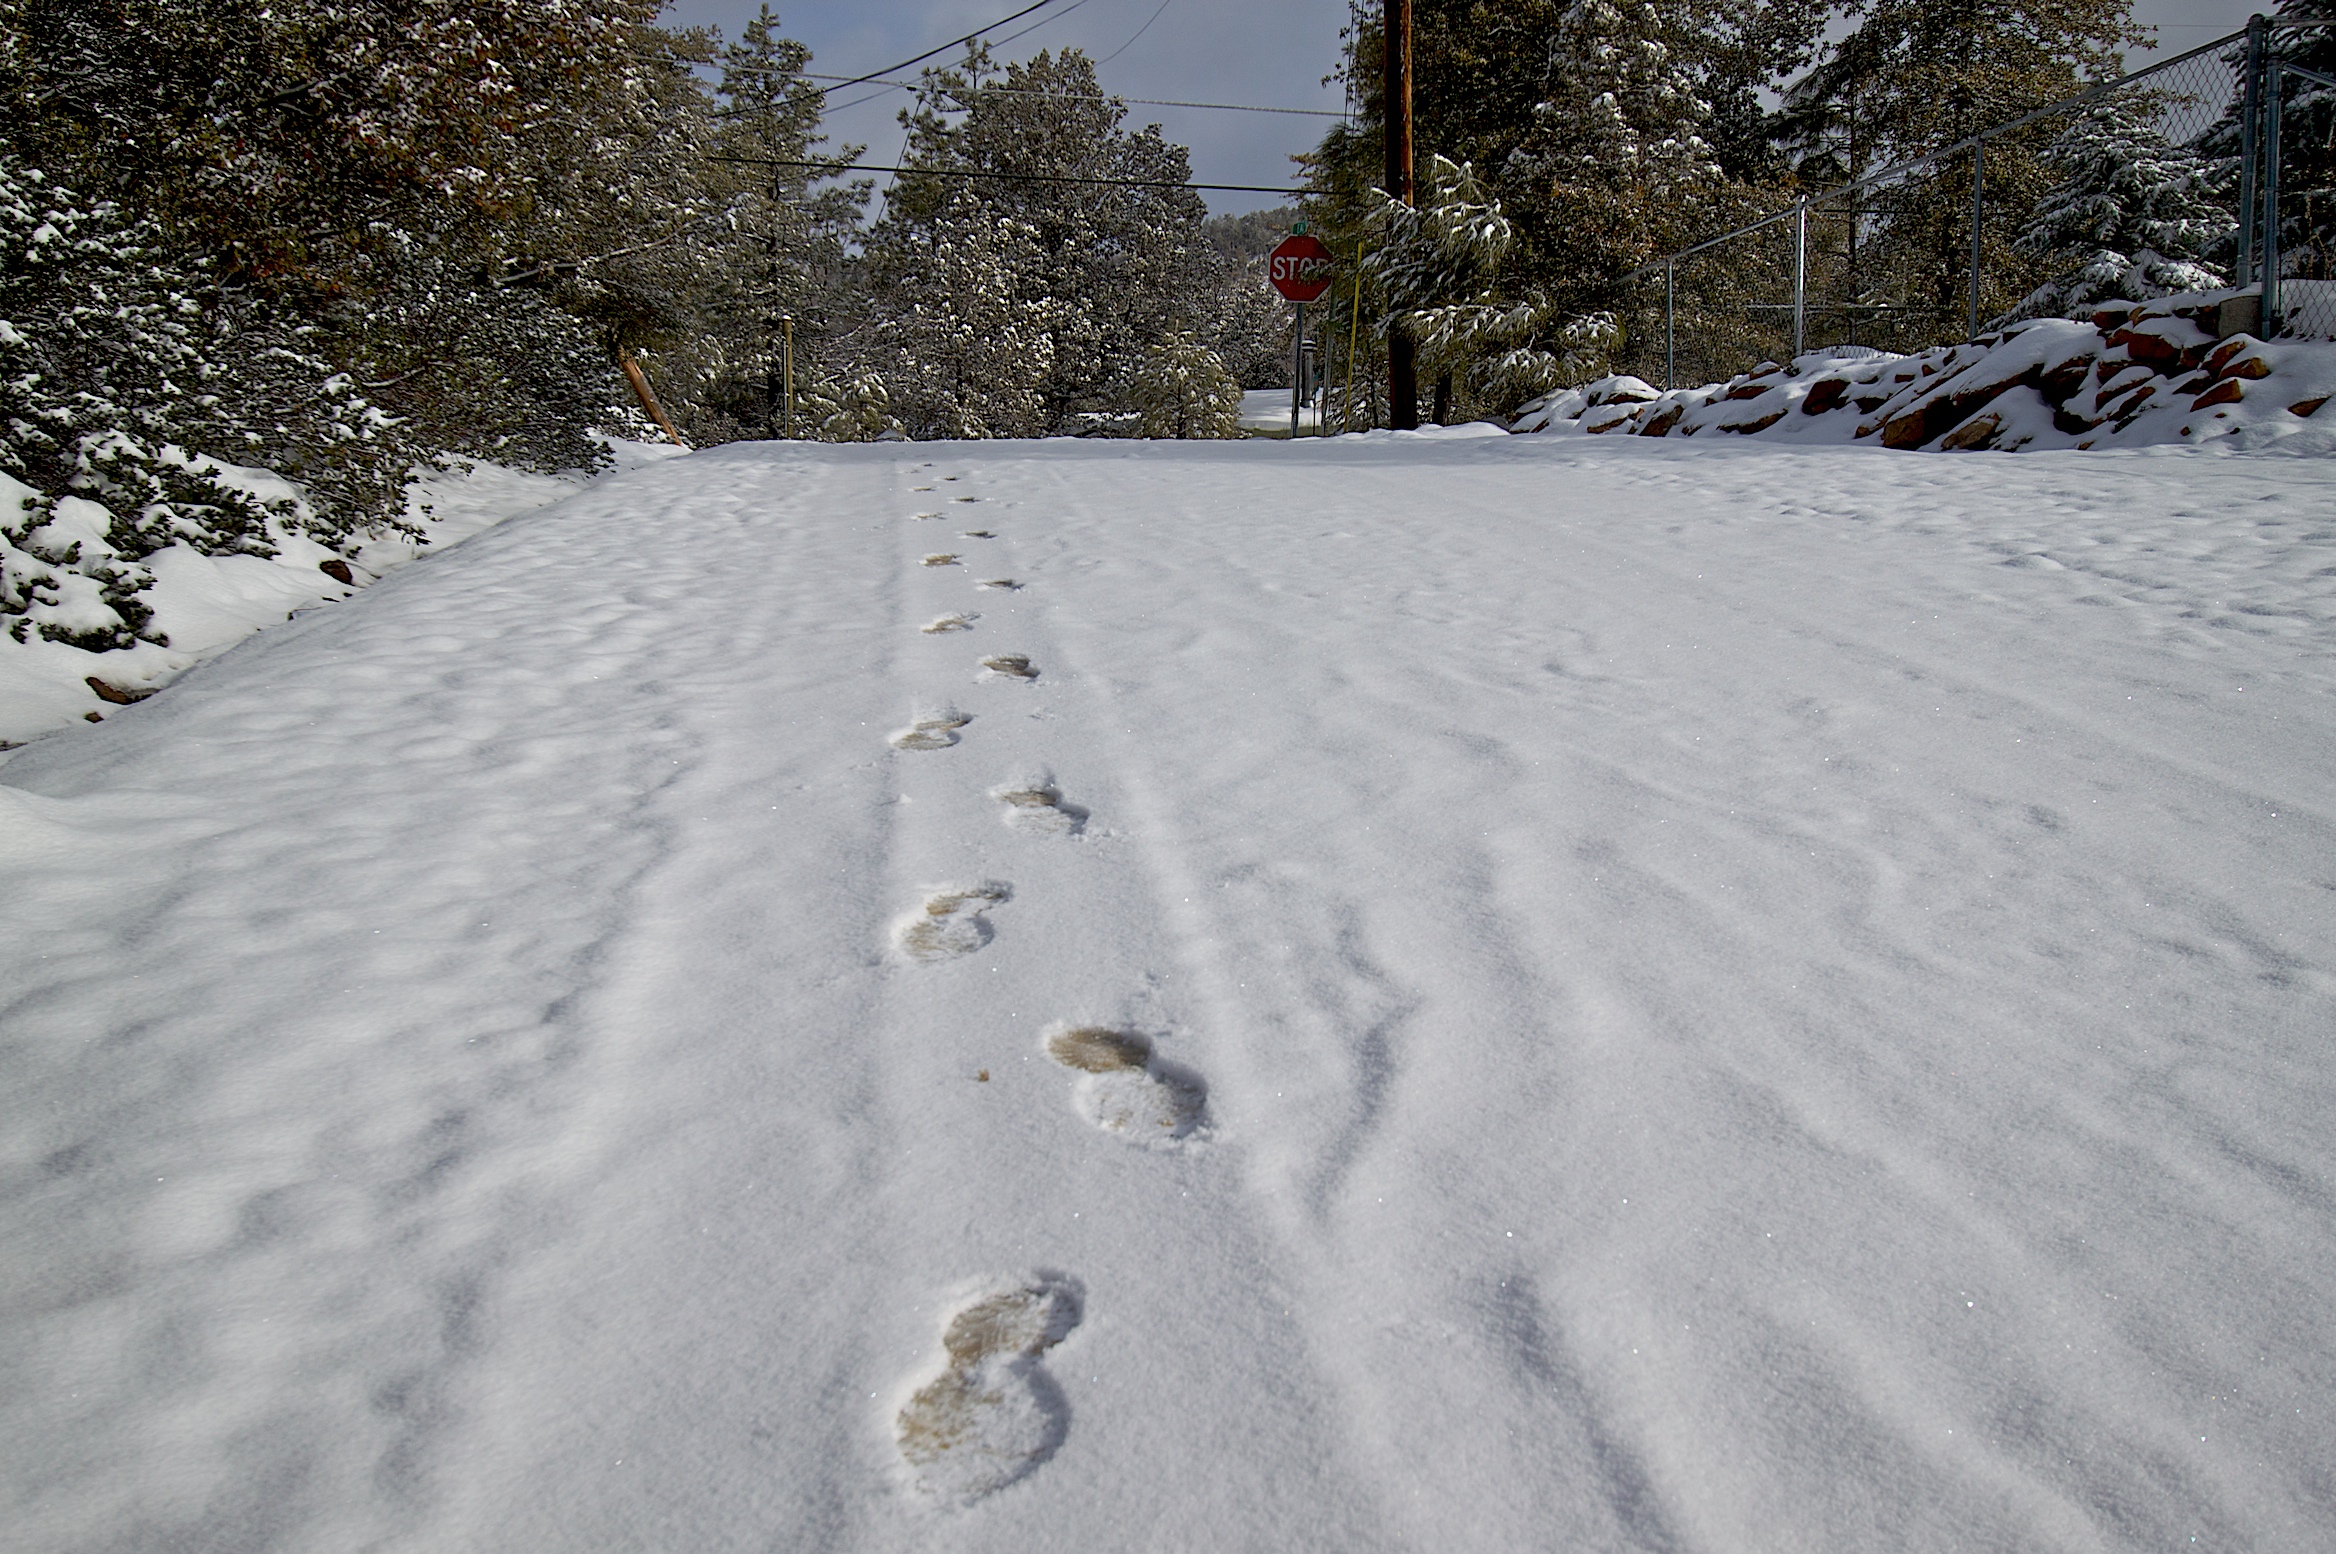
snow, winter, weather, season, footwear, blizzard, piste, freezing, geological phenomenon, winter storm